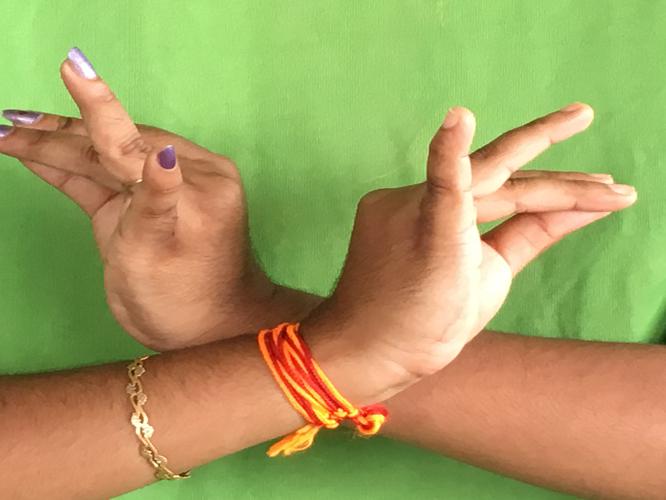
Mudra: Katakavardhana
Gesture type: double_hand